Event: Ecuador Earthquake
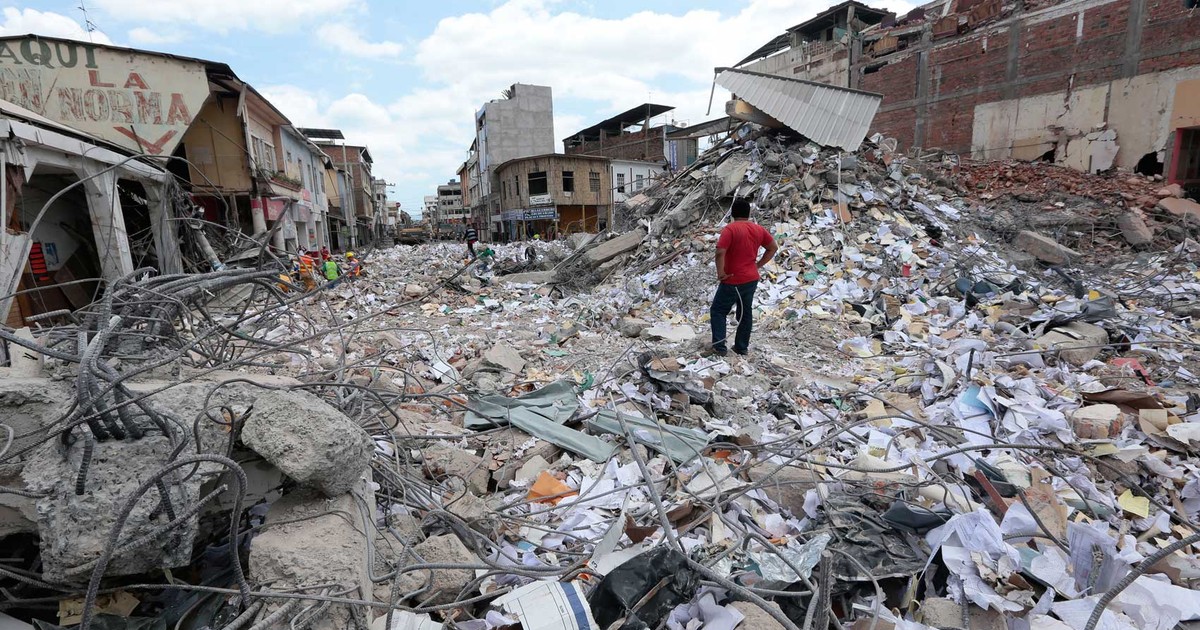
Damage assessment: damage